Izaak Zwartjes

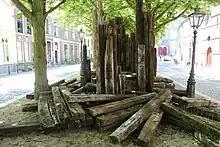
Isaak Zwartjes - Basic construction III, Leiden 2013

Izaak Zwartjes (born 1974 in Leiden) is a Dutch artist. He makes monumental sculptures and installations of found objects.